Mayordomo

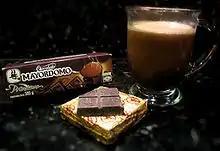
A mug of hot chocolate made with Mayordomo chocolate bars

Unlike many other commercial chocolates, Mayordomo includes only four ingredients, sugar, roasted cacao beans, almonds and cinnamon. These ingredients are ground and blended forming a paste that is pressed into bars and discs.